I Dood It

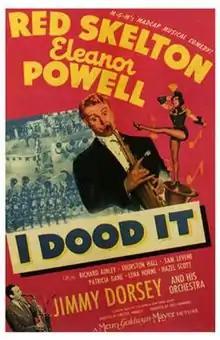
theatrical poster

I Dood It (UK title By Hook or by Crook) is a 1943 American musical comedy film starring Red Skelton and Eleanor Powell, directed by Vincente Minnelli, and released by Metro-Goldwyn-Mayer. The screenplay is by Fred Saidy and Sig Herzig and the film features Richard Ainley, Patricia Dane, Lena Horne, and Hazel Scott. John Hodiak plays a villain in this production, just his third movie role. Jimmy Dorsey and his Orchestra provide musical interludes.